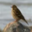
Label: bird